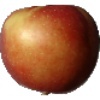
Label: Apple Braeburn 1